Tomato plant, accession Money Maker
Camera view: vertical (180 deg); turntable rotation: 180 degrees
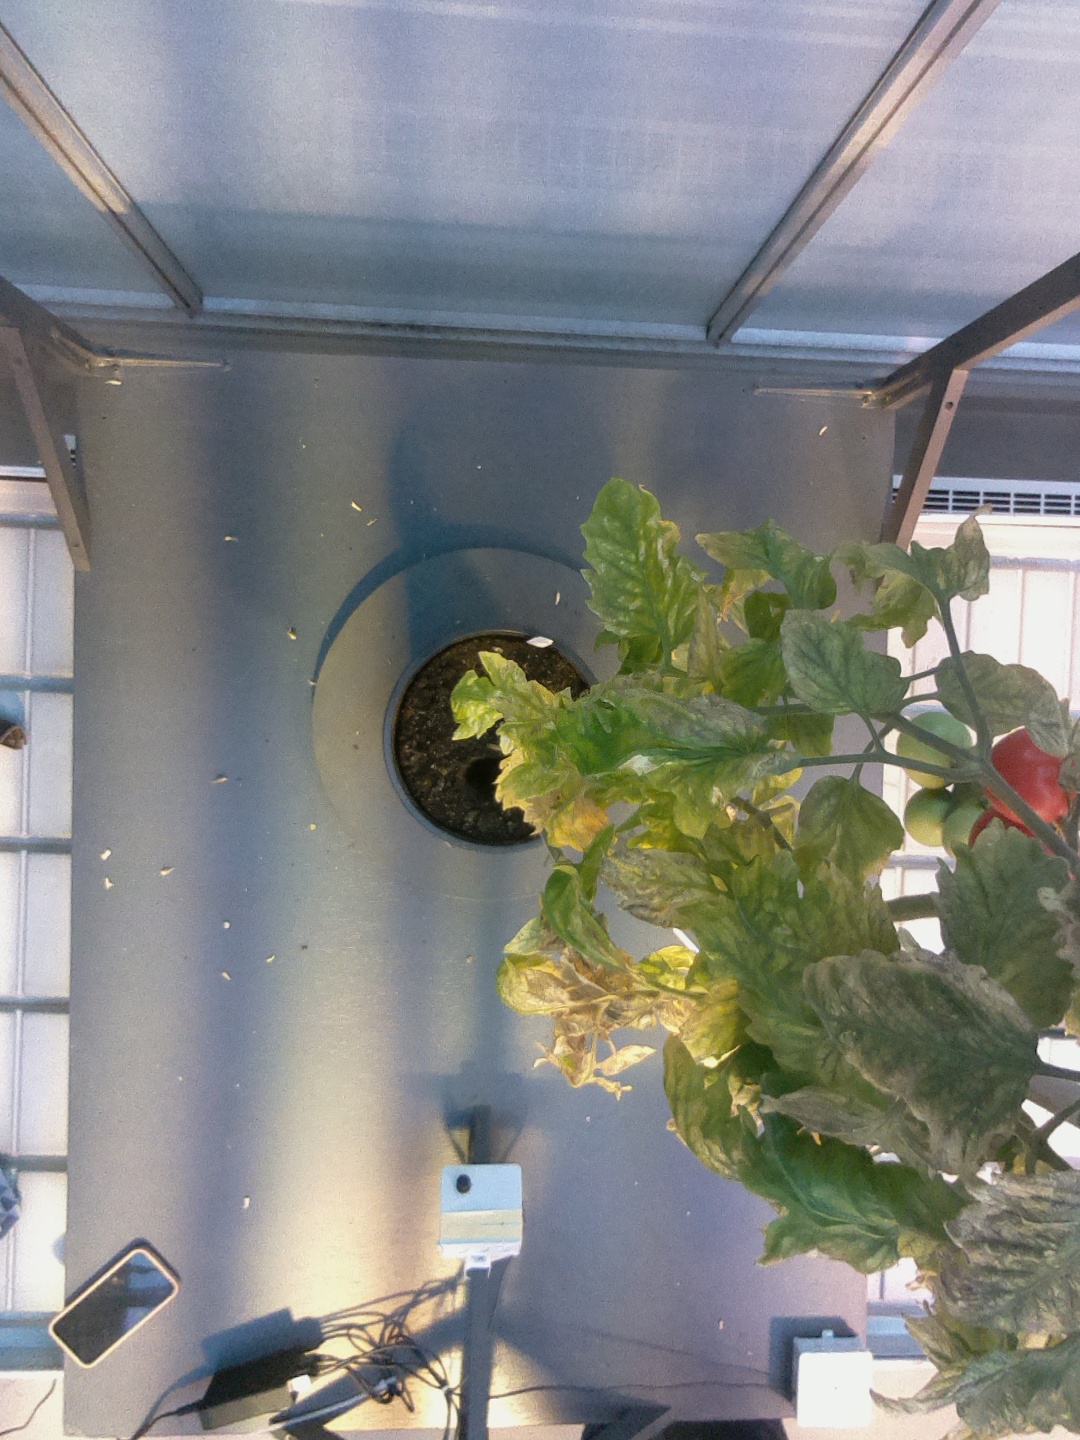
BBCH growth stage 83: 30%-40% of fruits show typical fully ripe color